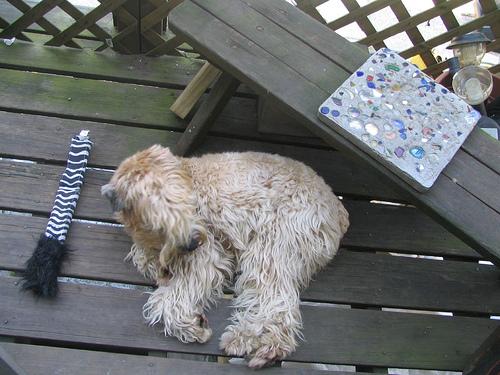
Breed: wheaten terrier